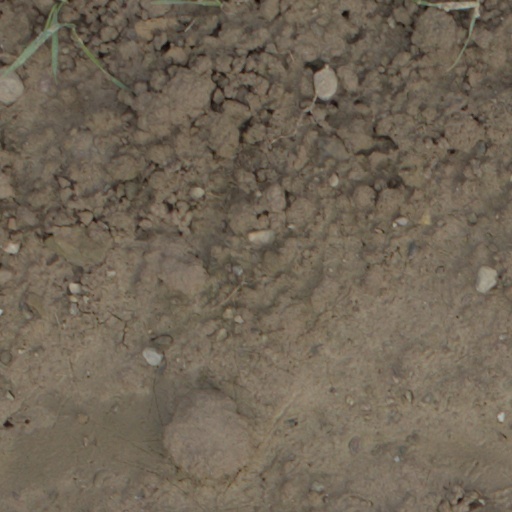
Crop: wheat